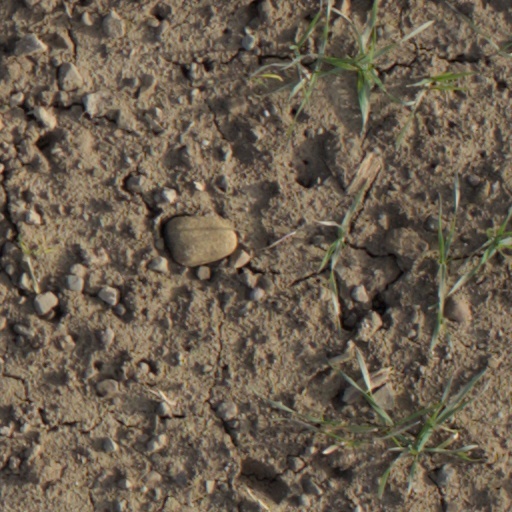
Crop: wheat